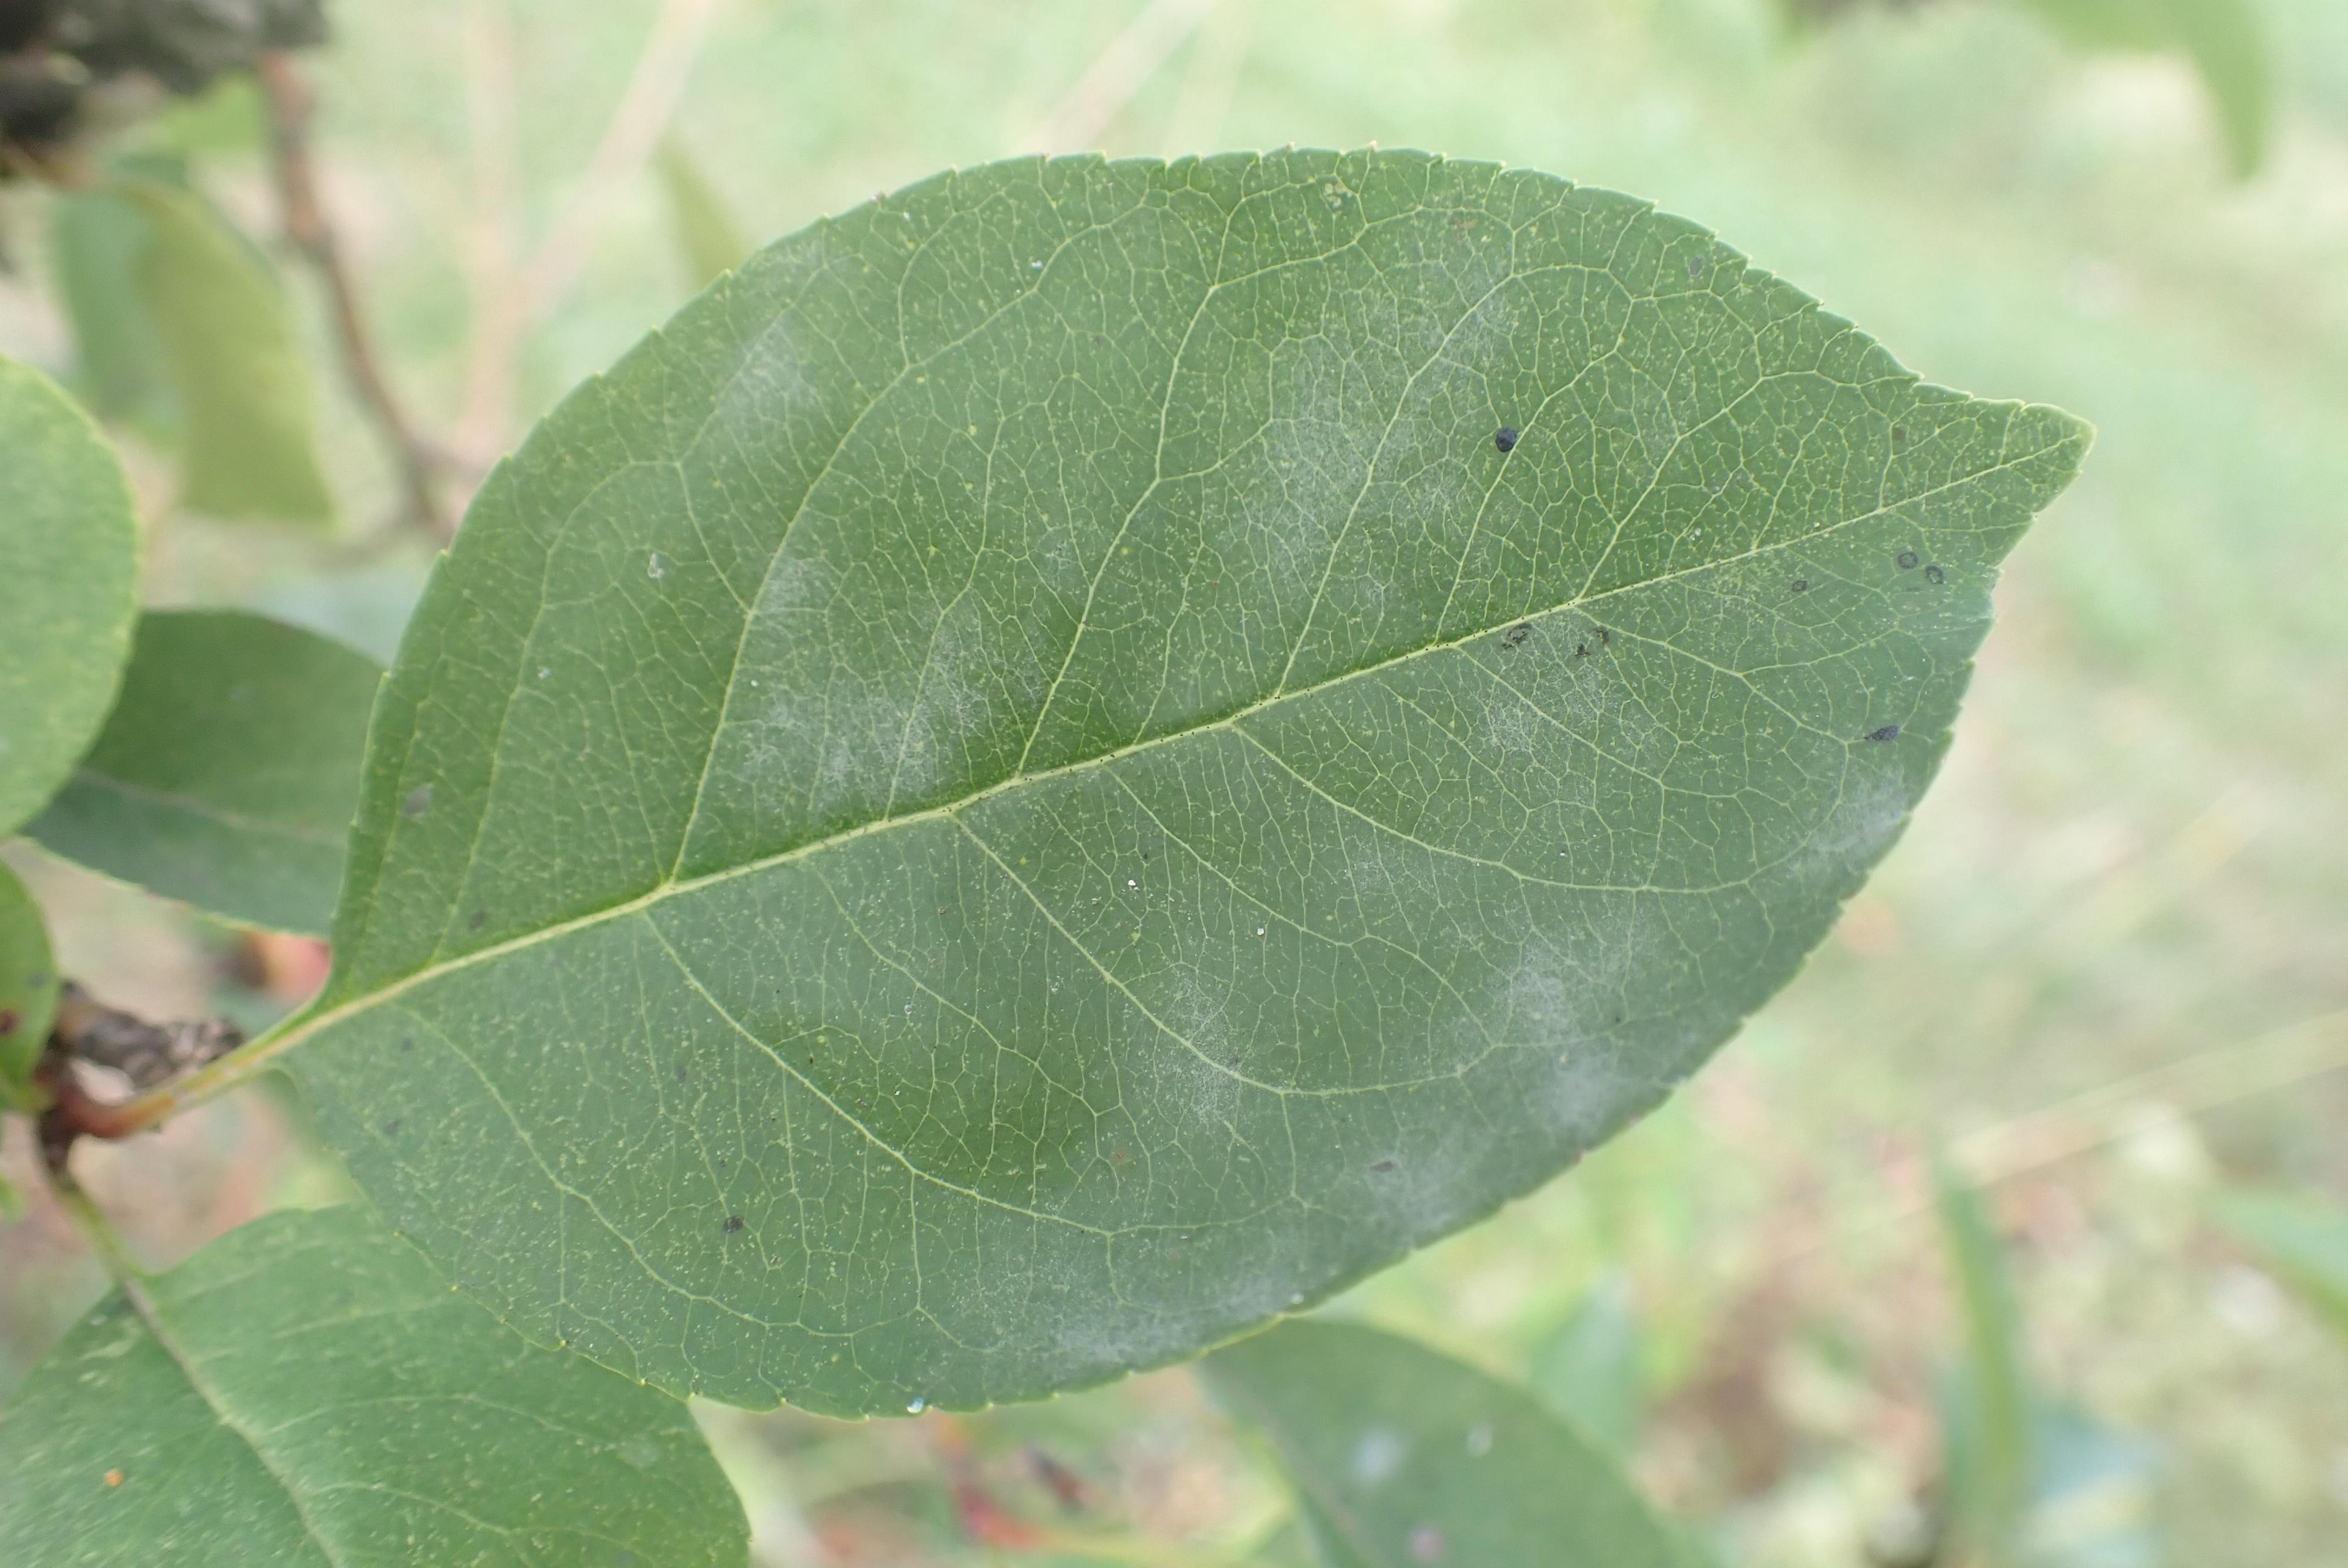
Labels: powdery_mildew